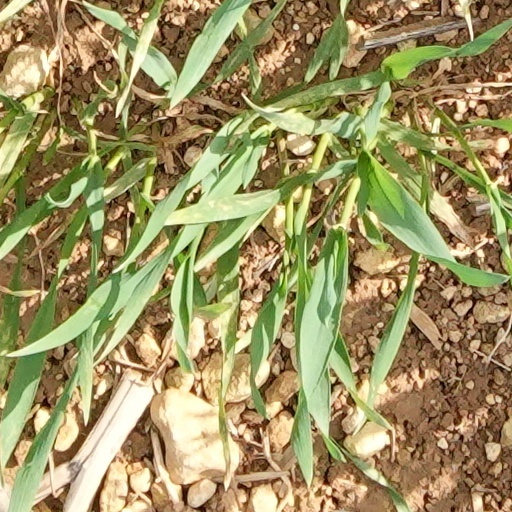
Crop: wheat